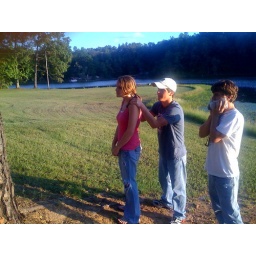
Suprize... He carved their names in the tree by the lake ... So sweet!